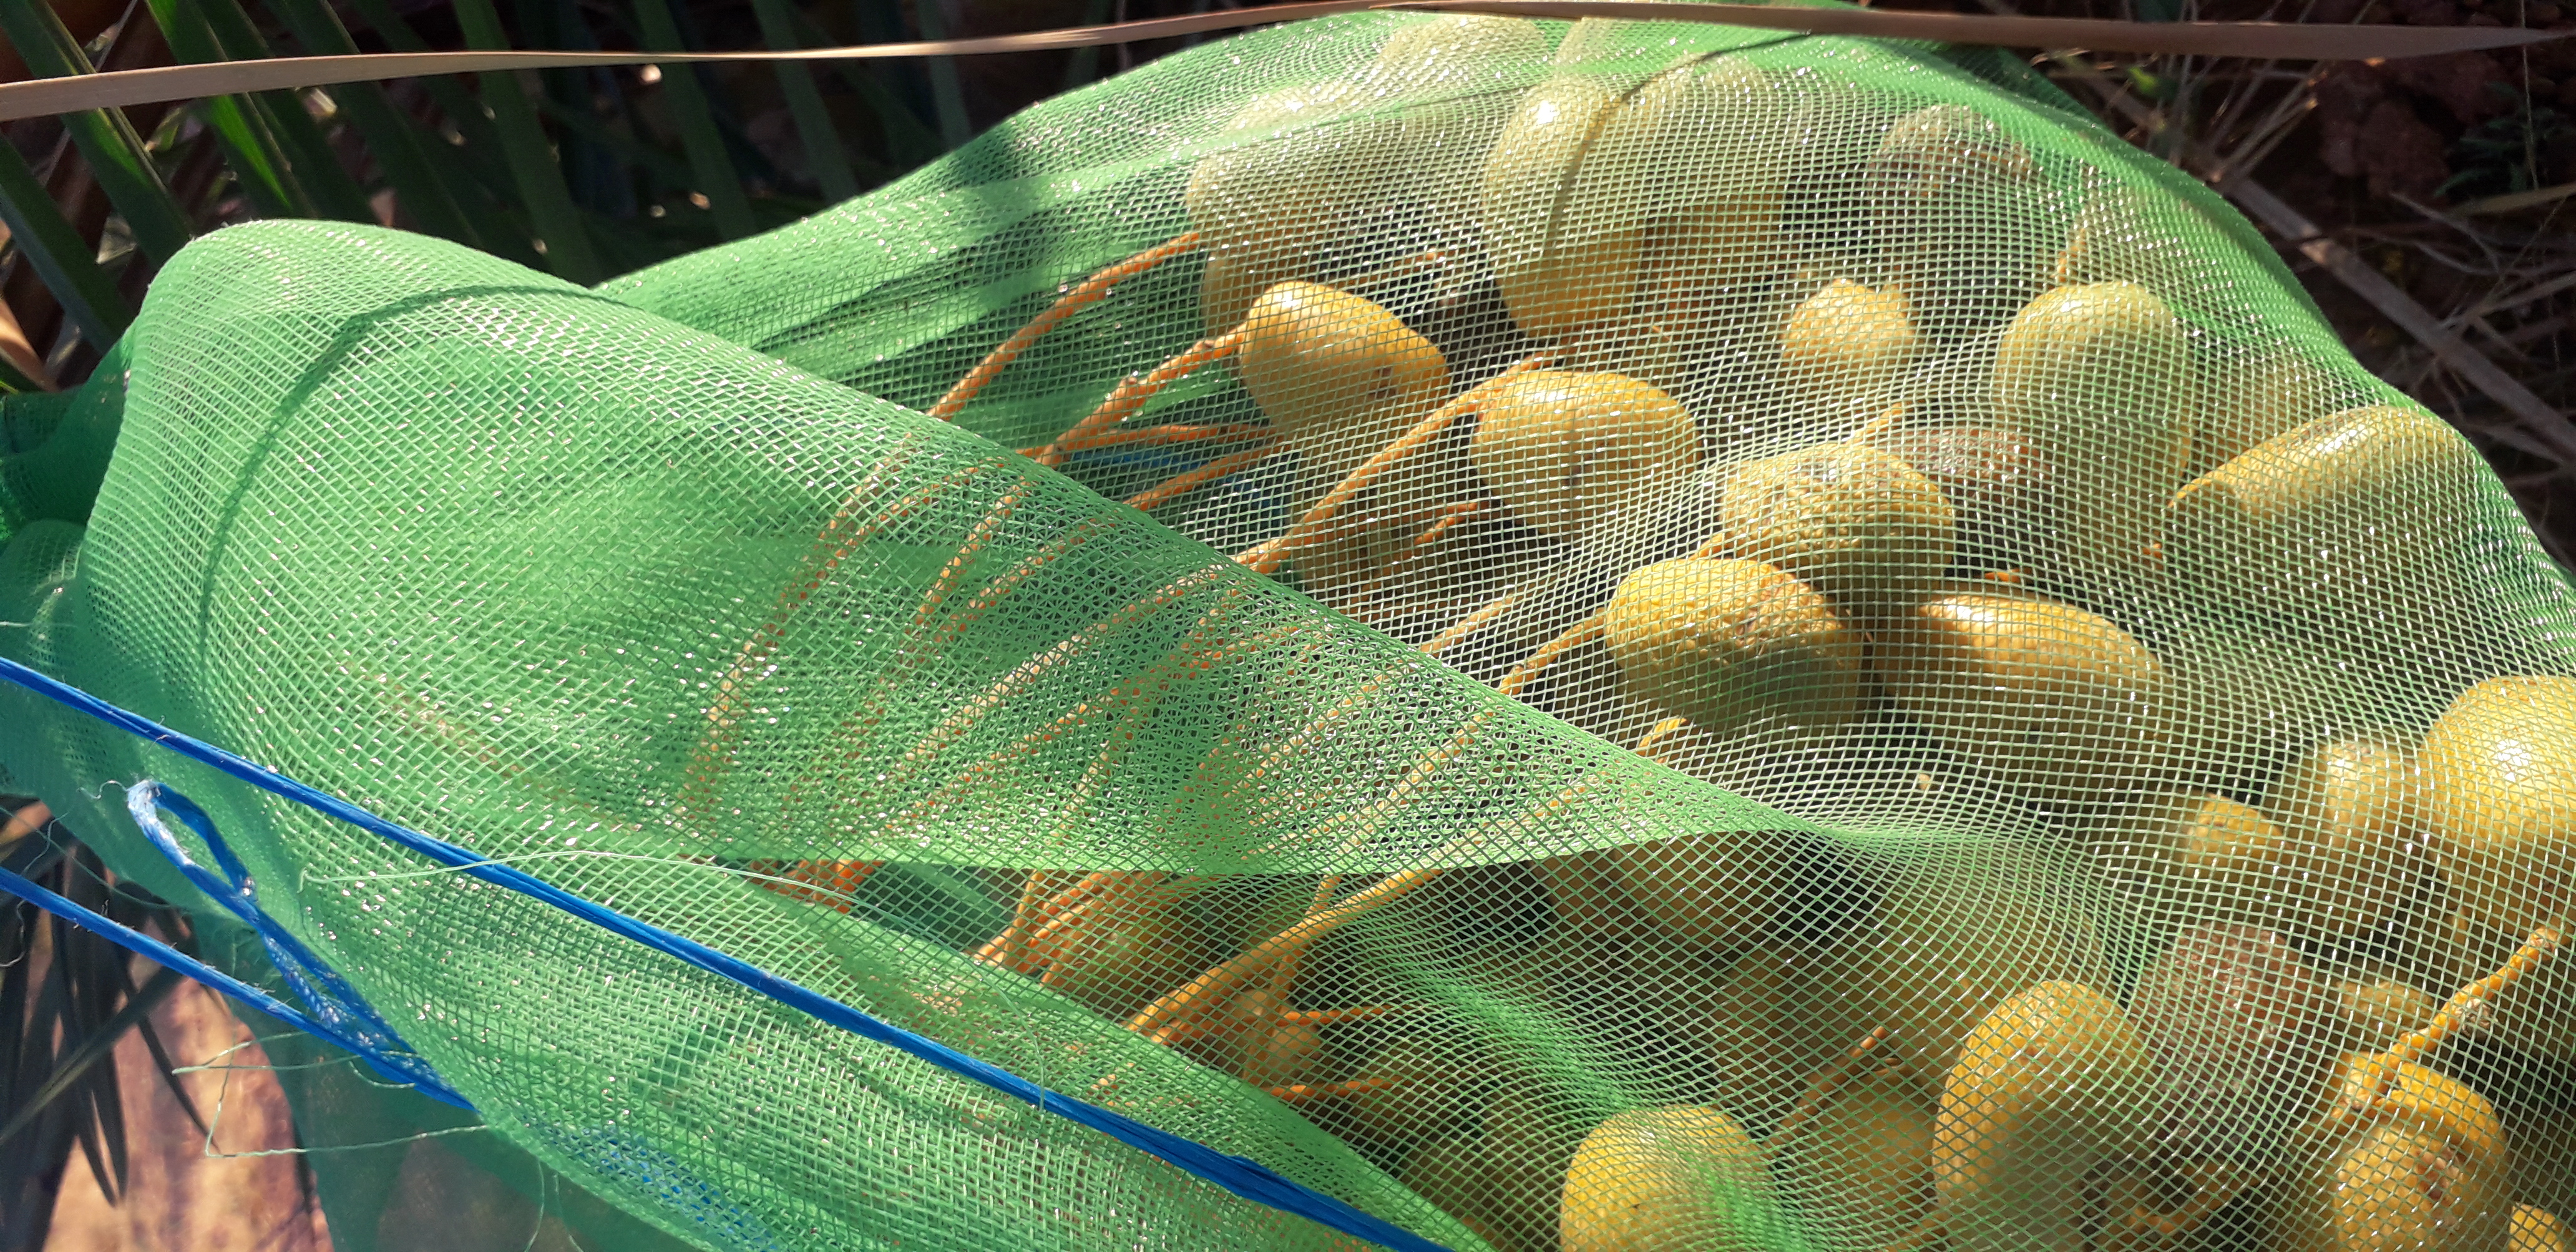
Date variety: Boufagous